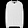
Label: Pullover